Gebel el-Silsila

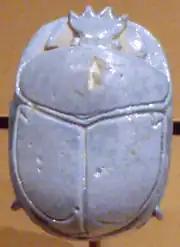
An example blue scarab not from Gebel el Silsila, this image being the Commemorative Marriage Scarab for Queen Tiye from Amenhotep III. Walters Art Museum, Baltimore.

The entire site of Gebel el Silsila covering about 20 square kilometers is in a multi-year epigraphic survey project directed by archaeologist Maria Nilsson under the auspices of Lund University, and assistant-director John Ward. As of 2015, the team had 13 members, 2 SCA inspectors, and assistants. Various teams organized by them have been working on-site since 2012. Emphasis has been placed on the east bank due to insufficient recording in the past and deteriorating conditions in the present epigraphically. Its major finding is the Temple of Kheny. The project is also noted for its use of digital archaeology.